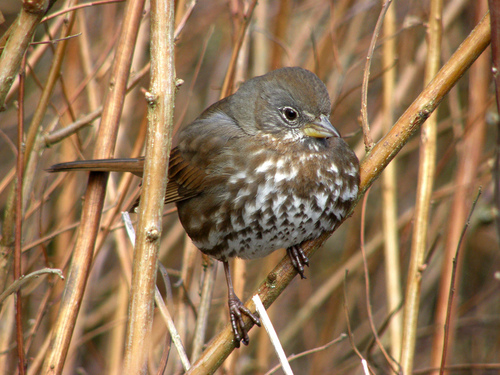
the small bird is brown and white speckled with a small yellow bill.
this dark colored bird is a brown color that blends in with the back ground and a white spotted belly.
a small brown bird with a brown and white speckled breast and rust colored secondaries.
this little bird has a speckled breast with a gray crown and short pointy bill.
the brown bird has white speckles, and it also features a rather thick, yellow and brown beak.
this particular bird has a short yellow beak and puffy brown and white belly
this particular bird has a white belly with brown spots and brown throat
this particular bird has a belly that is white and brown spotted
this bird is spotted white and brown, with brown tarsus and feet.
this bird is brown with white and has a very short beak.
Species: Fox Sparrow